Tokyo (novel)

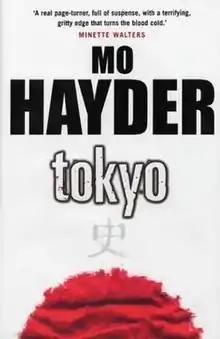
First edition

Tokyo is a 2004 novel by British crime writer Mo Hayder. It was short-listed for the Crime Writers' Association Gold Dagger award, as well as several others. (For the US market, the title was changed to The Devil of Nanking, which had been Hayder's working-title for the book.) "Tokyo" was reviewed by the internationally read UK newspaper, "The Guardian" as well as by "Kirkus Reviews" under its US title.